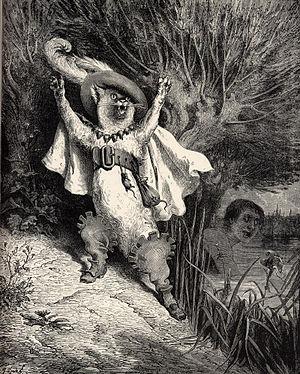
Une illustration est une représentation visuelle de nature graphique ou picturale dont la fonction essentielle sert à amplifier, compléter, décrire ou prolonger un texte.
La classification Aarne-Thompson, relevant de la folkloristique, est une classification internationale permettant l'indexation des contes populaires par contes-types. Commencée par le Finlandais Antti Aarne, elle a été complétée à deux reprises par l'Américain Stith Thompson, puis en 2004 par Hans-Jörg Uther, spécialiste allemand de littérature, en particulier dans le domaine des contes. Devenue la classification Aarne-Thompson-Uther, elle est désormais identifiée par l'acronyme ATU.
Peau d'âne est un film musical français écrit et réalisé par Jacques Demy, sorti en 1970.
Le conte merveilleux, ou conte de fées, est un sous-genre du conte. Dans ce type de littérature interviennent des éléments surnaturels ou féeriques, des opérations magiques, des événements miraculeux propres à enchanter le lecteur, ou l'auditeur, dans le cas d'une séance de conte, généralement empruntée au folklore. La plupart des récits appartenant à ce genre littéraire ont circulé de bouche à oreille, avant d'être l'objet au XVIIᵉ siècle de collectages, retranscriptions à l'écrit et de se retrouver relativement fixés dans leur forme et contenu. On considère généralement que les contes merveilleux sont représentés par les contes-types AT 300 à AT 749 de la classification Aarne-Thompson-Uther.
La personnification est une figure de style qui consiste à attribuer des propriétés humaines à un animal ou à une chose inanimée que l'on fait vouloir, parler, agir, à qui l'on s'adresse.
Cet article recense les timbres-poste de France émis en 1997 par La Poste.